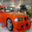
Label: automobile